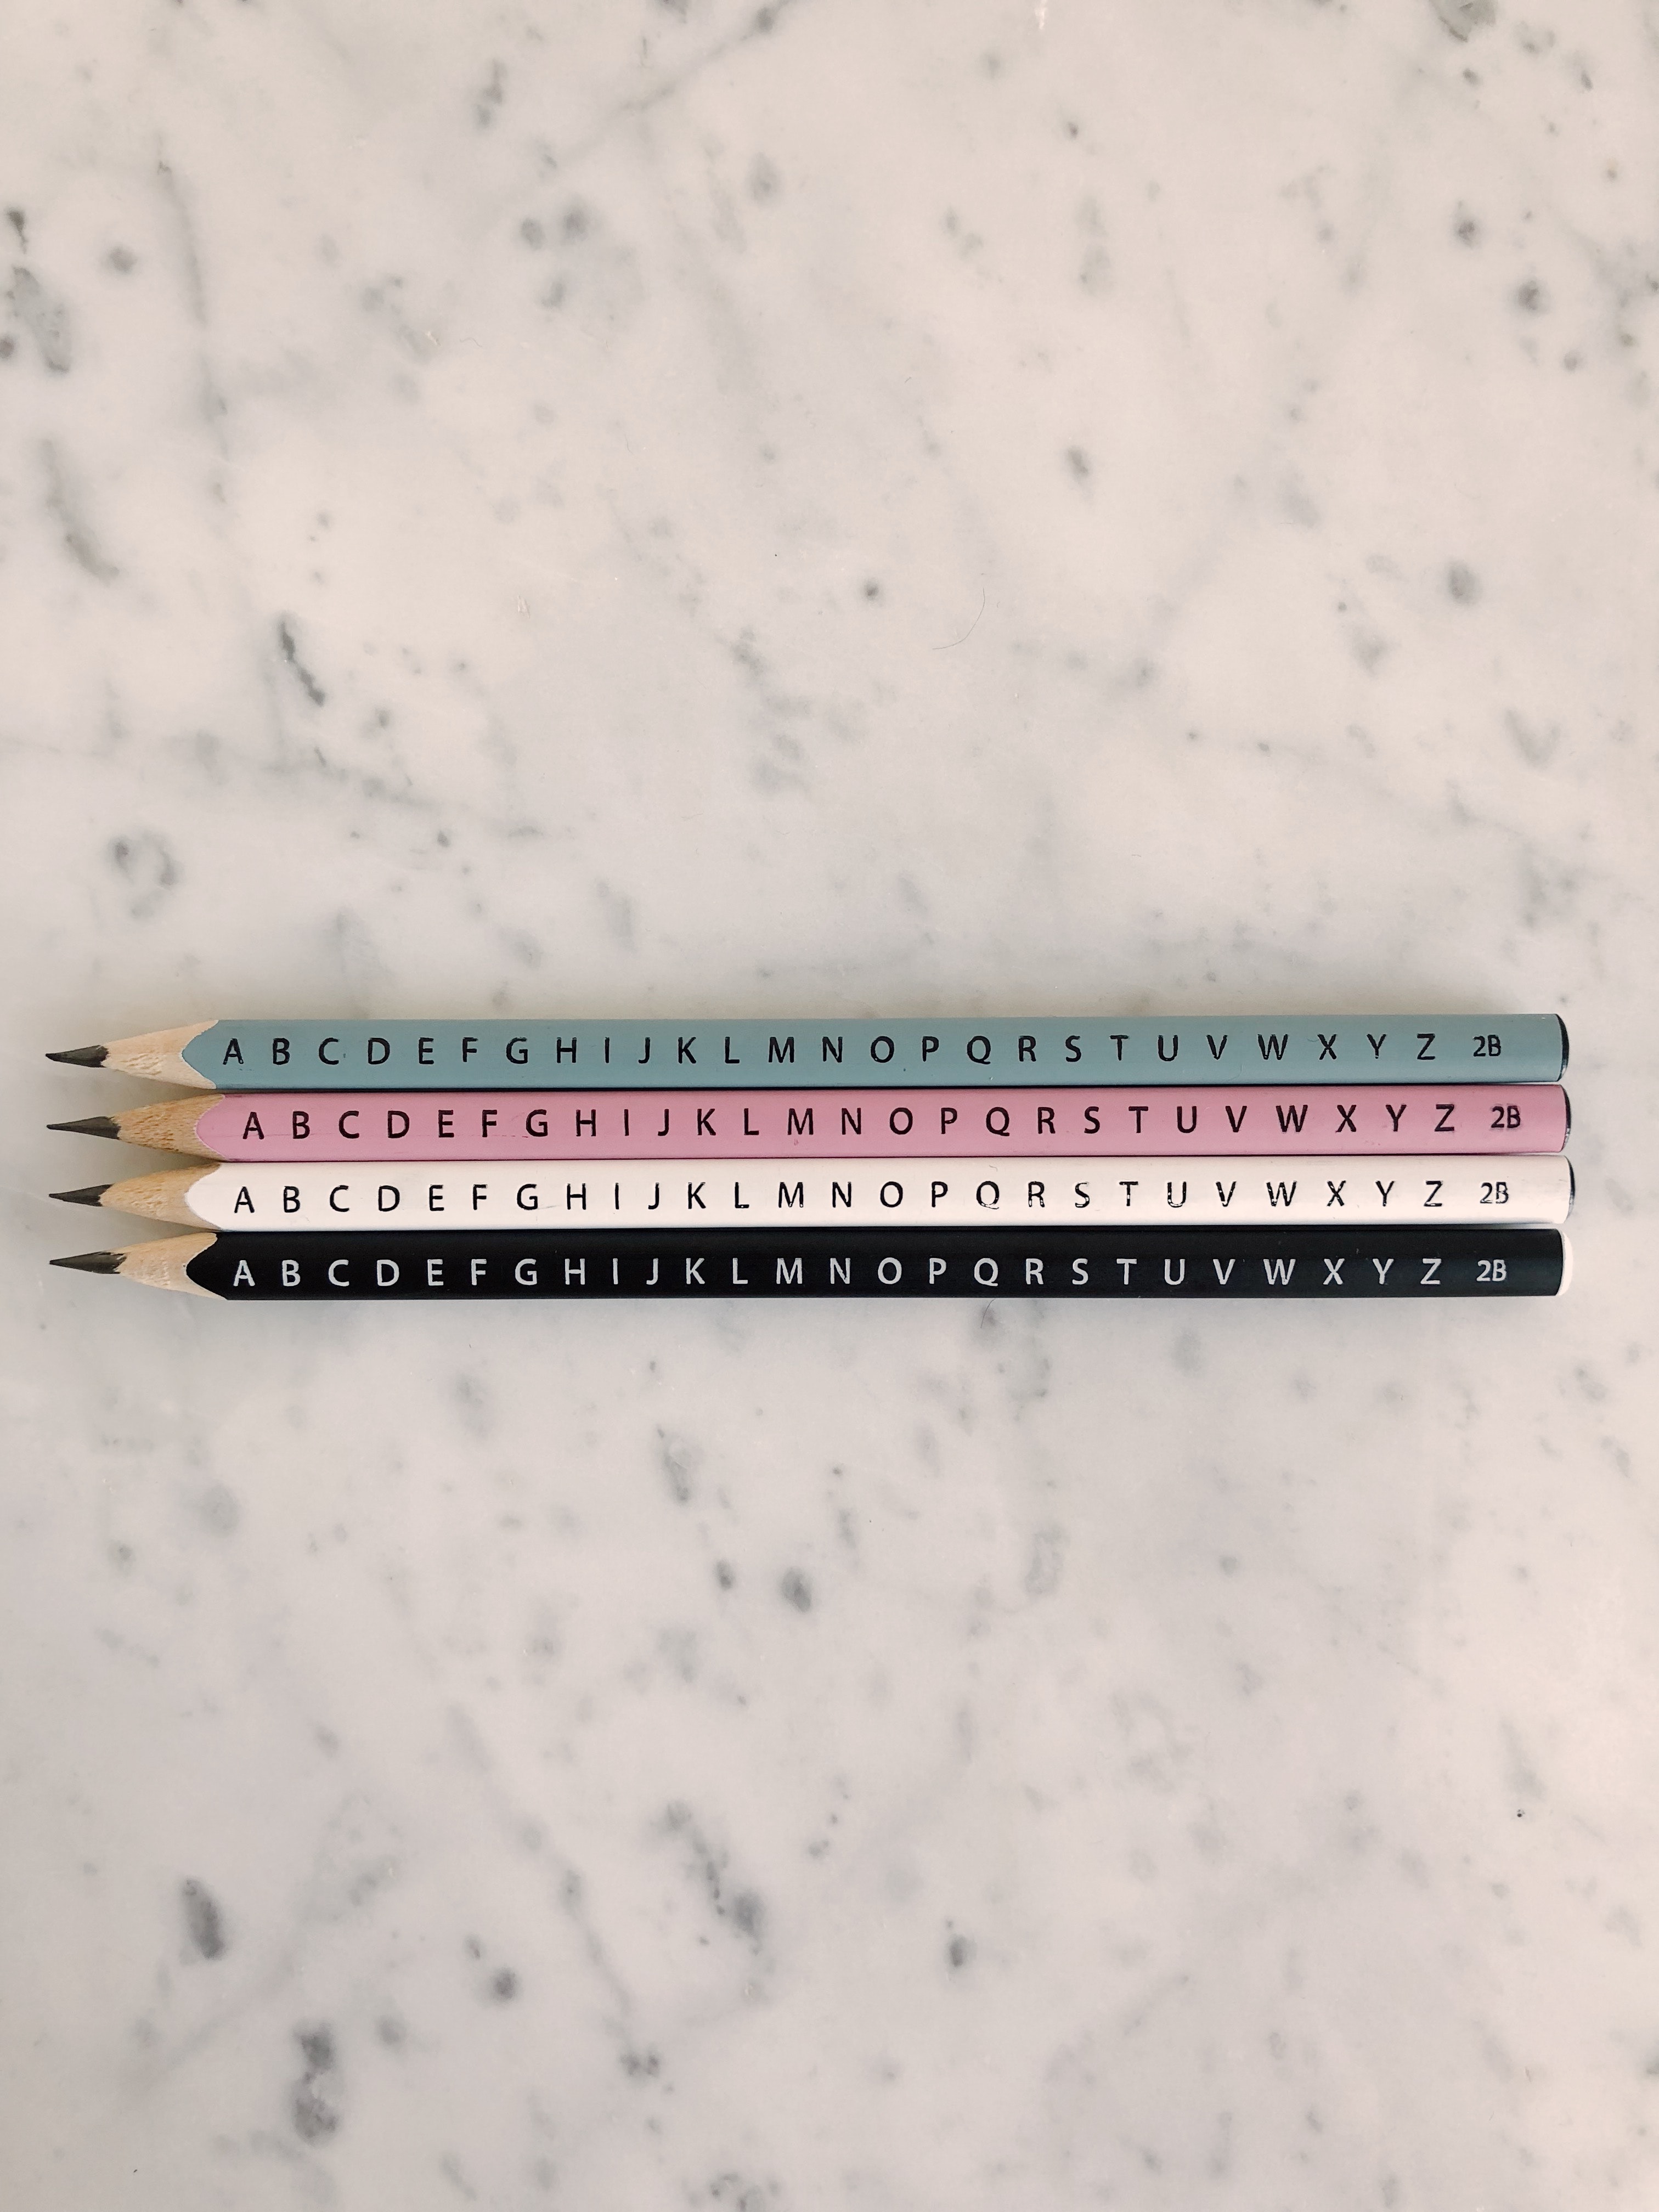
magenta